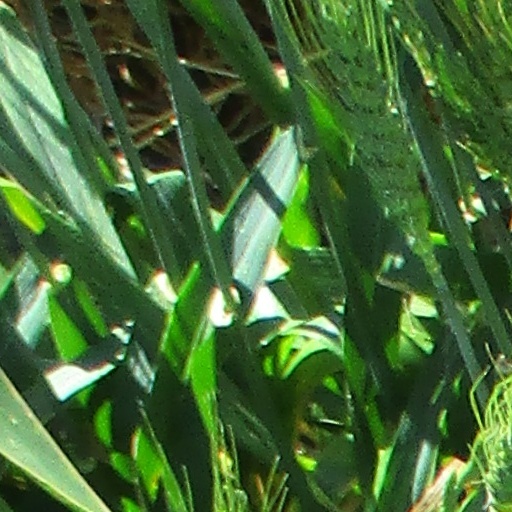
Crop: wheat